Barrie Heath

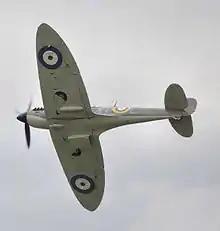
Spitfire Mk IIa "P7350" of the BBMF is the only existing airworthy Spitfire that fought in the Battle of Britain.

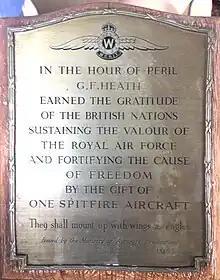
Plaque awarded to G.F. Heath to commemorate his "Presentation Spitfire"

Heath saw active service in 1940 with No. 611 Squadron RAF, flying in Spitfire IIa P7883 "Grahame Heath", which had been donated by his father G.F. Heath in memory of his son Grahame.